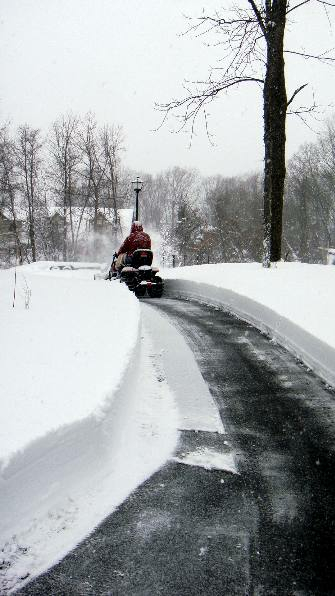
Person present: Yes